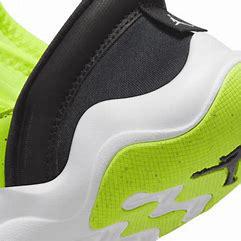
Brand: Jordan
Model: 23 7